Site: brandenburg
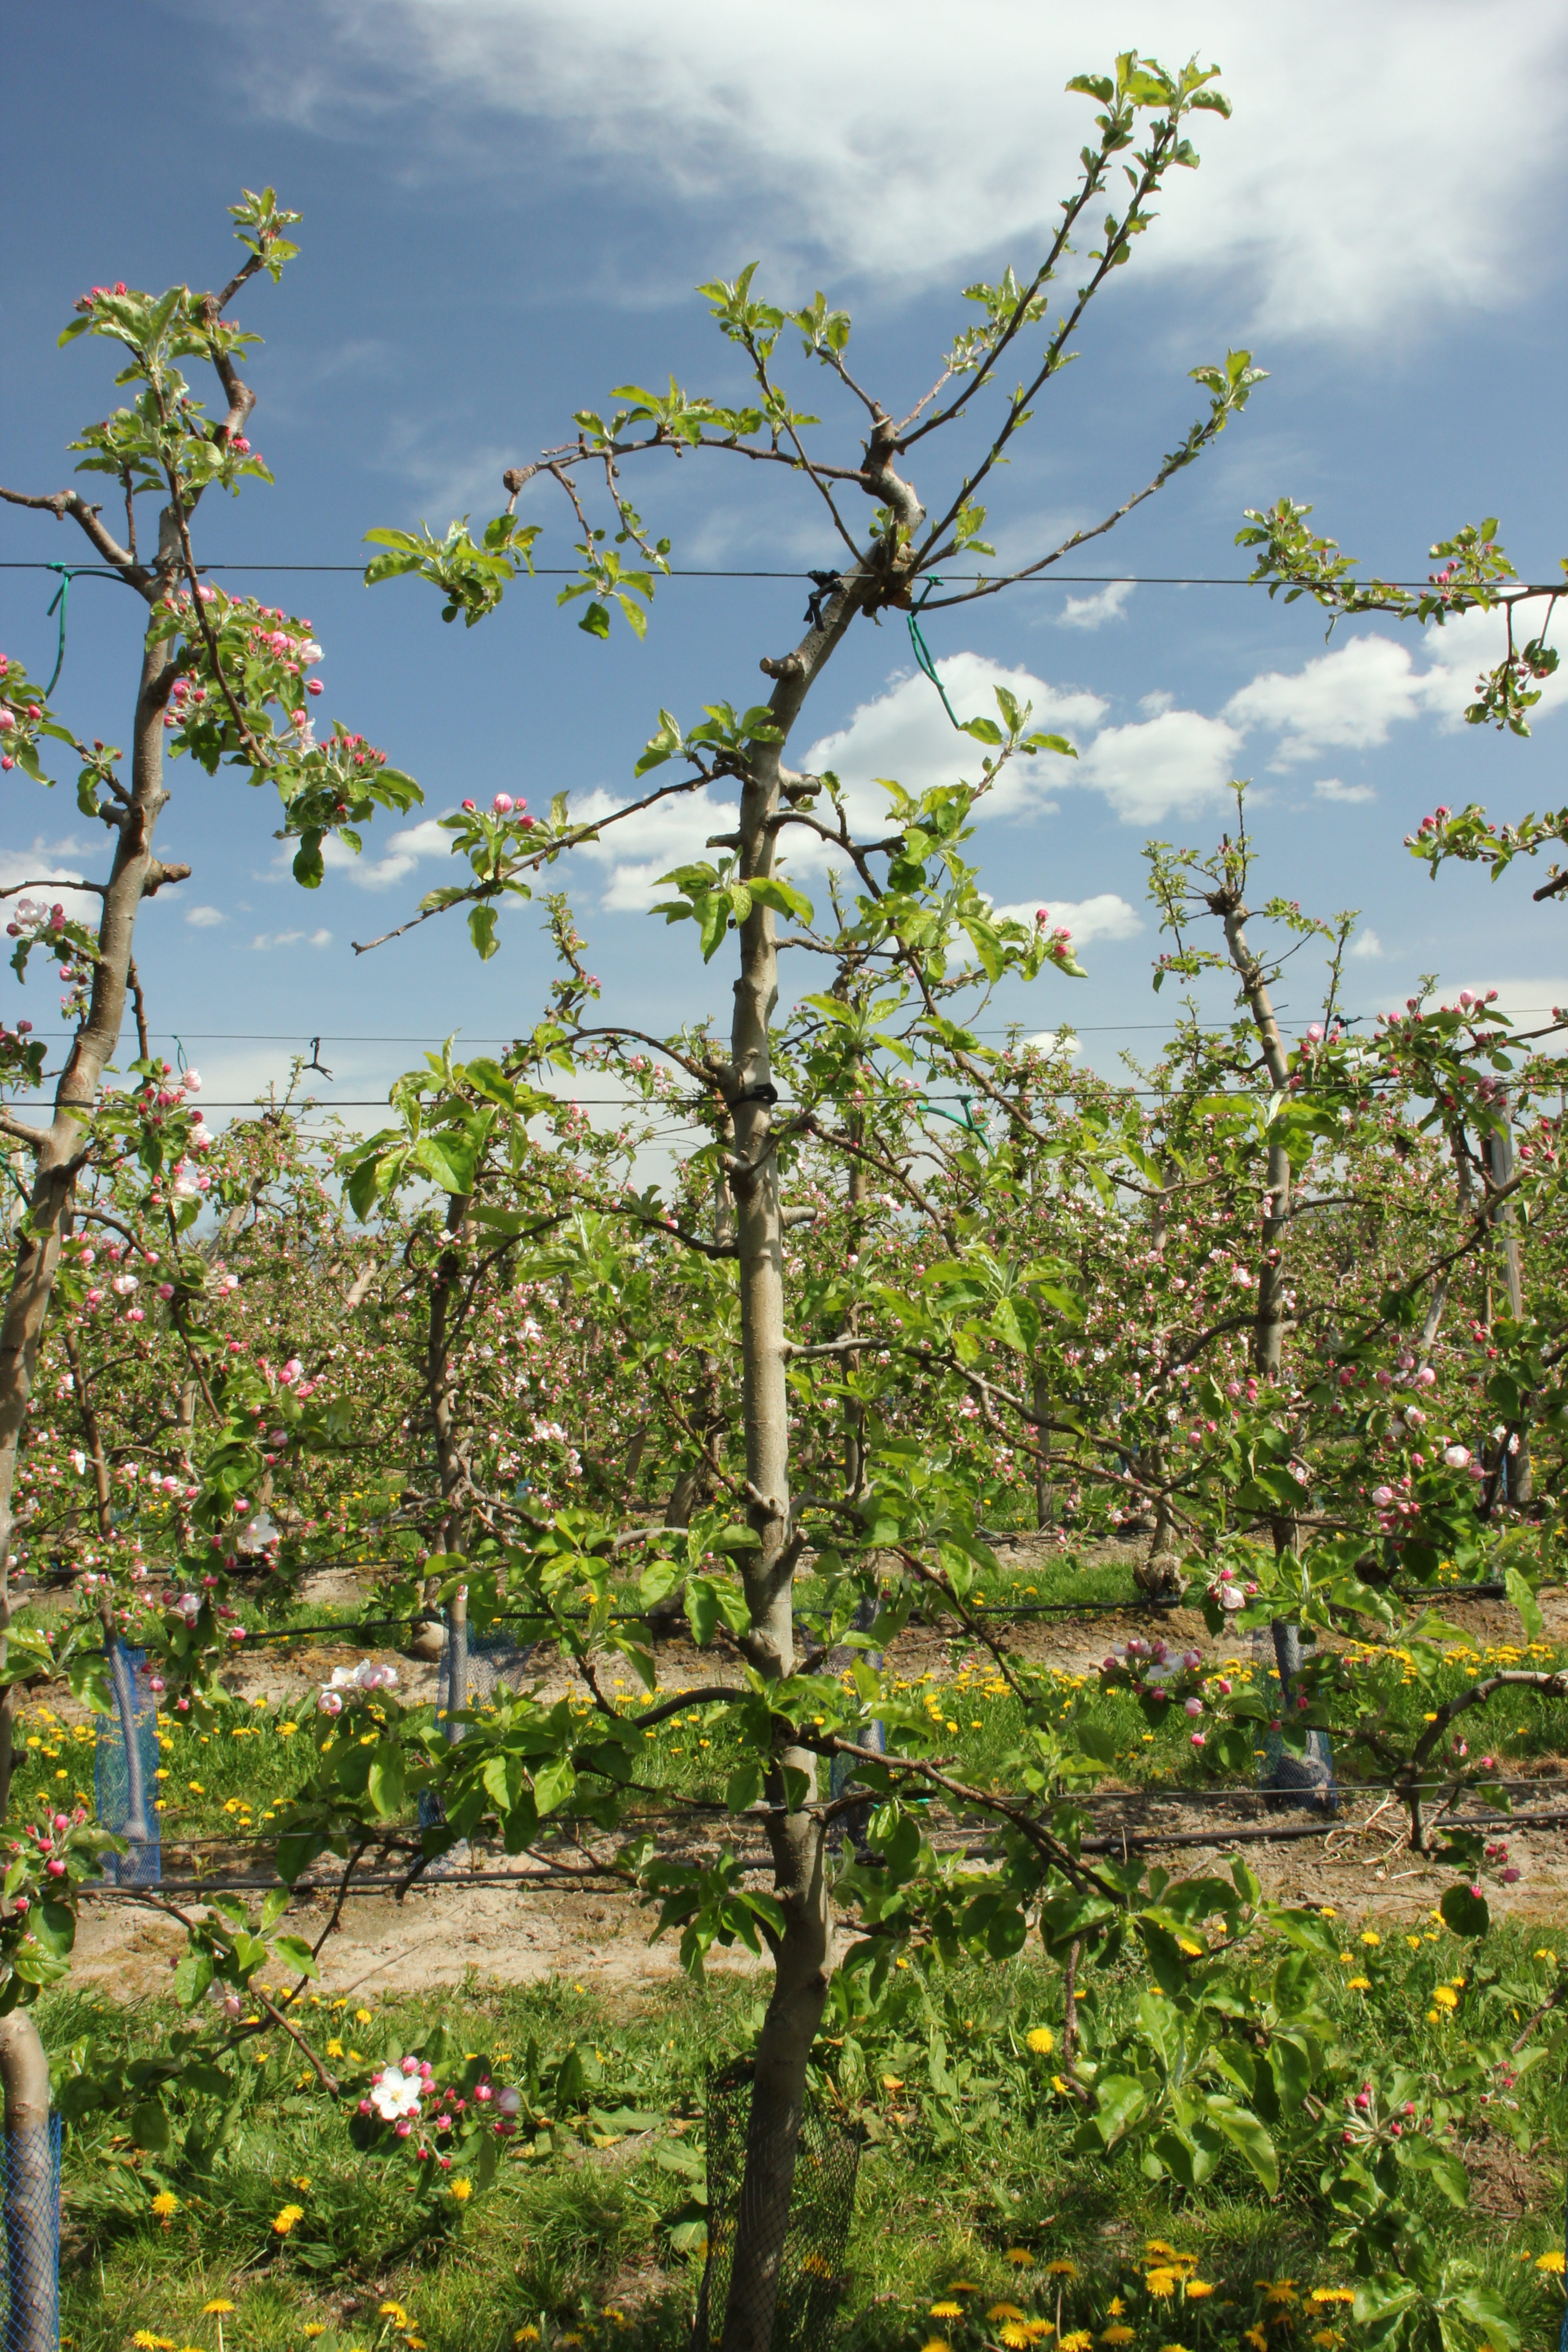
Growth stage (BBCH 57): Inflorescence emergence